Royal Tapestry Factory

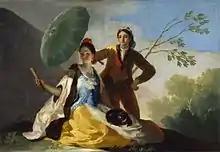
"The Parasol". An early design for a tapestry by Goya, 1770s

While still in his 20s the painter Francisco Goya was commissioned to provide designs for tapestries to furnish El Escorial and El Pardo, two of the palaces in the Madrid region. He continued to provide designs until 1792 when he withdrew because of illness. Goya managed to combine in his work the styles of the previous schools and create one of his own, which henceforth characterized the Royal Factory until its decline after the reign of Charles IV and the War of Independence. Many of the Goya tapestry cartoons are displayed at the Museo del Prado.